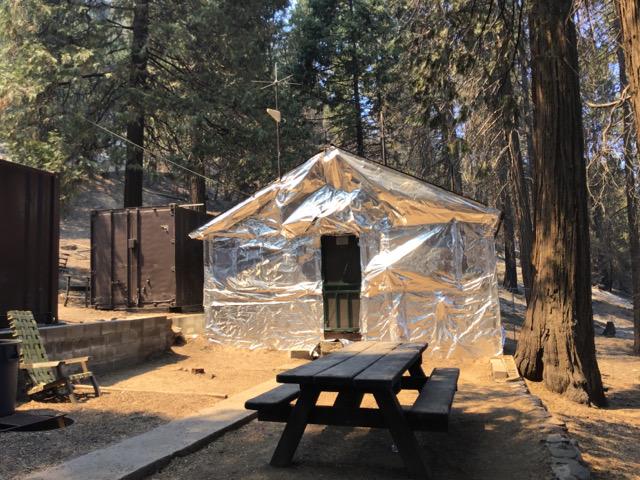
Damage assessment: no_damage